Colorado National Monument Visitor Center Complex

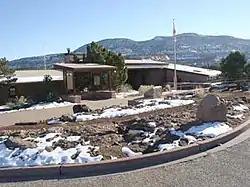
Visitors Center, December 2003

The Colorado National Monument Visitor Center Complex is a group of structures in Colorado National Monument in Mesa County, Colorado, United States, that is listed on the National Register of Historic Places.